Allan Houston

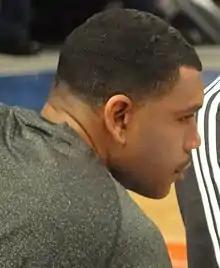
Houston in 2009

Allan Wade Houston Jr. (born April 20, 1971) is an American former professional basketball player who played in the National Basketball Association (NBA) from 1993 to 2005. A shooting guard, Houston played nine seasons for the New York Knicks; he was a member of the Knicks' 1999 NBA Finals team. Houston made the NBA All-Star Team twice and also won a gold medal as a member of the U.S. men's basketball team at the 2000 Summer Olympics.